History of Szczecin

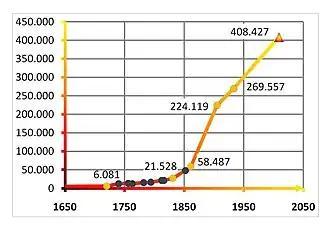
Number of inhabitants in years

Old inhabitants and new settlers did a great effort to raise the Szczecin from ruins, rebuild, reconstruct and extend the city's industry, residential areas but also the cultural heritage (e.g. the Pomeranian Dukes' Castle in Szczecin), and it was still harder to do this under the communist regime. Szczecin became a major industrial centre of and a principal seaport not only for Poland (especially the Silesian coal) but also for Czechoslovakia and East Germany.